Thomas H. Ince

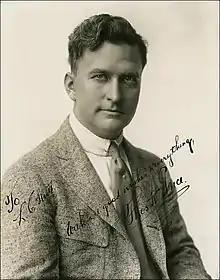
Ince, c. 1918

Thomas Harper Ince (November 16, 1880 – November 19, 1924) was an American silent era filmmaker and media proprietor.